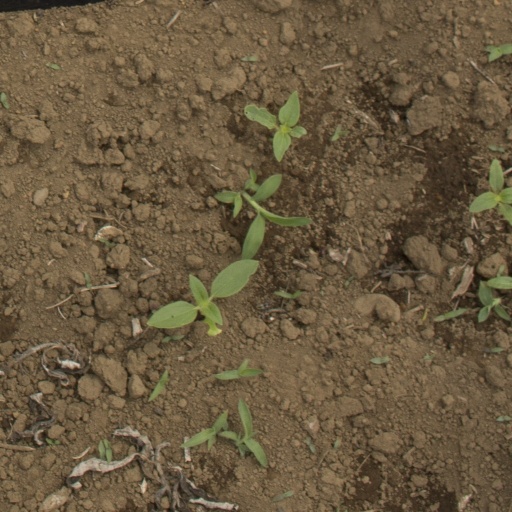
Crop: Jerusalem artichoke